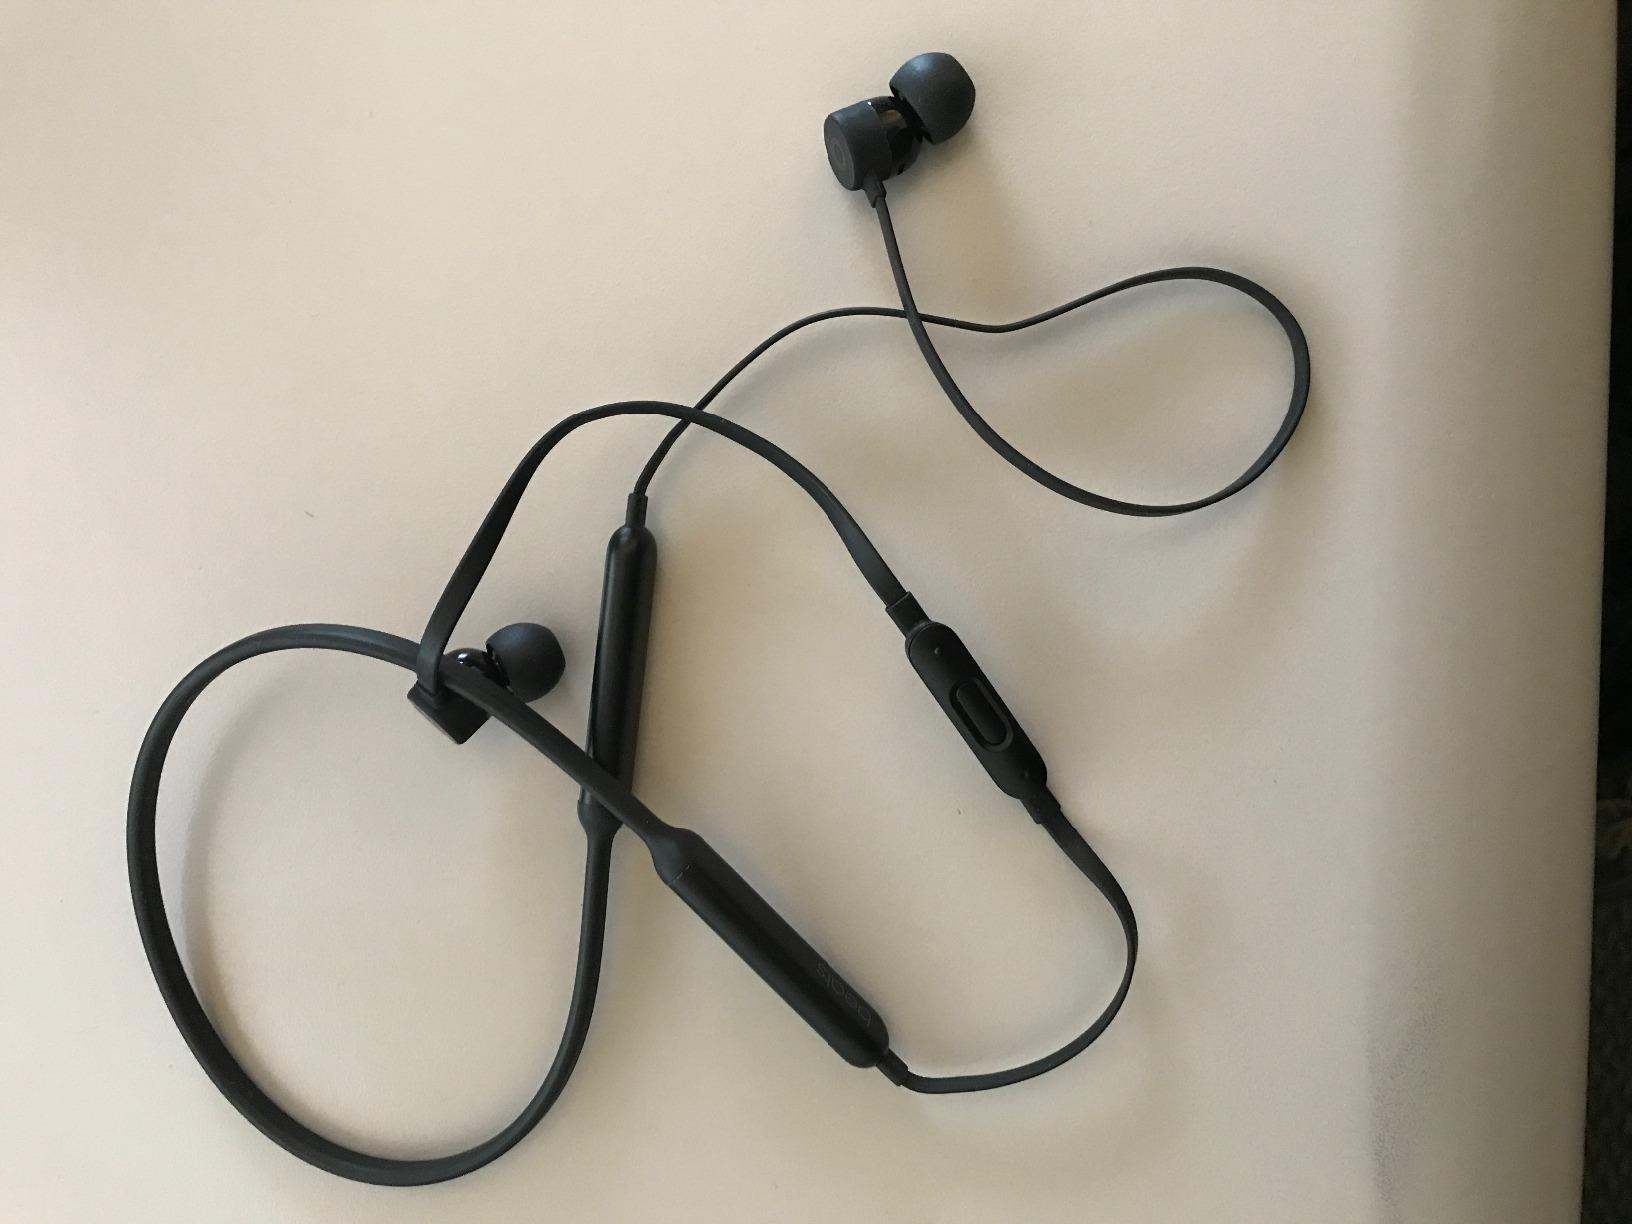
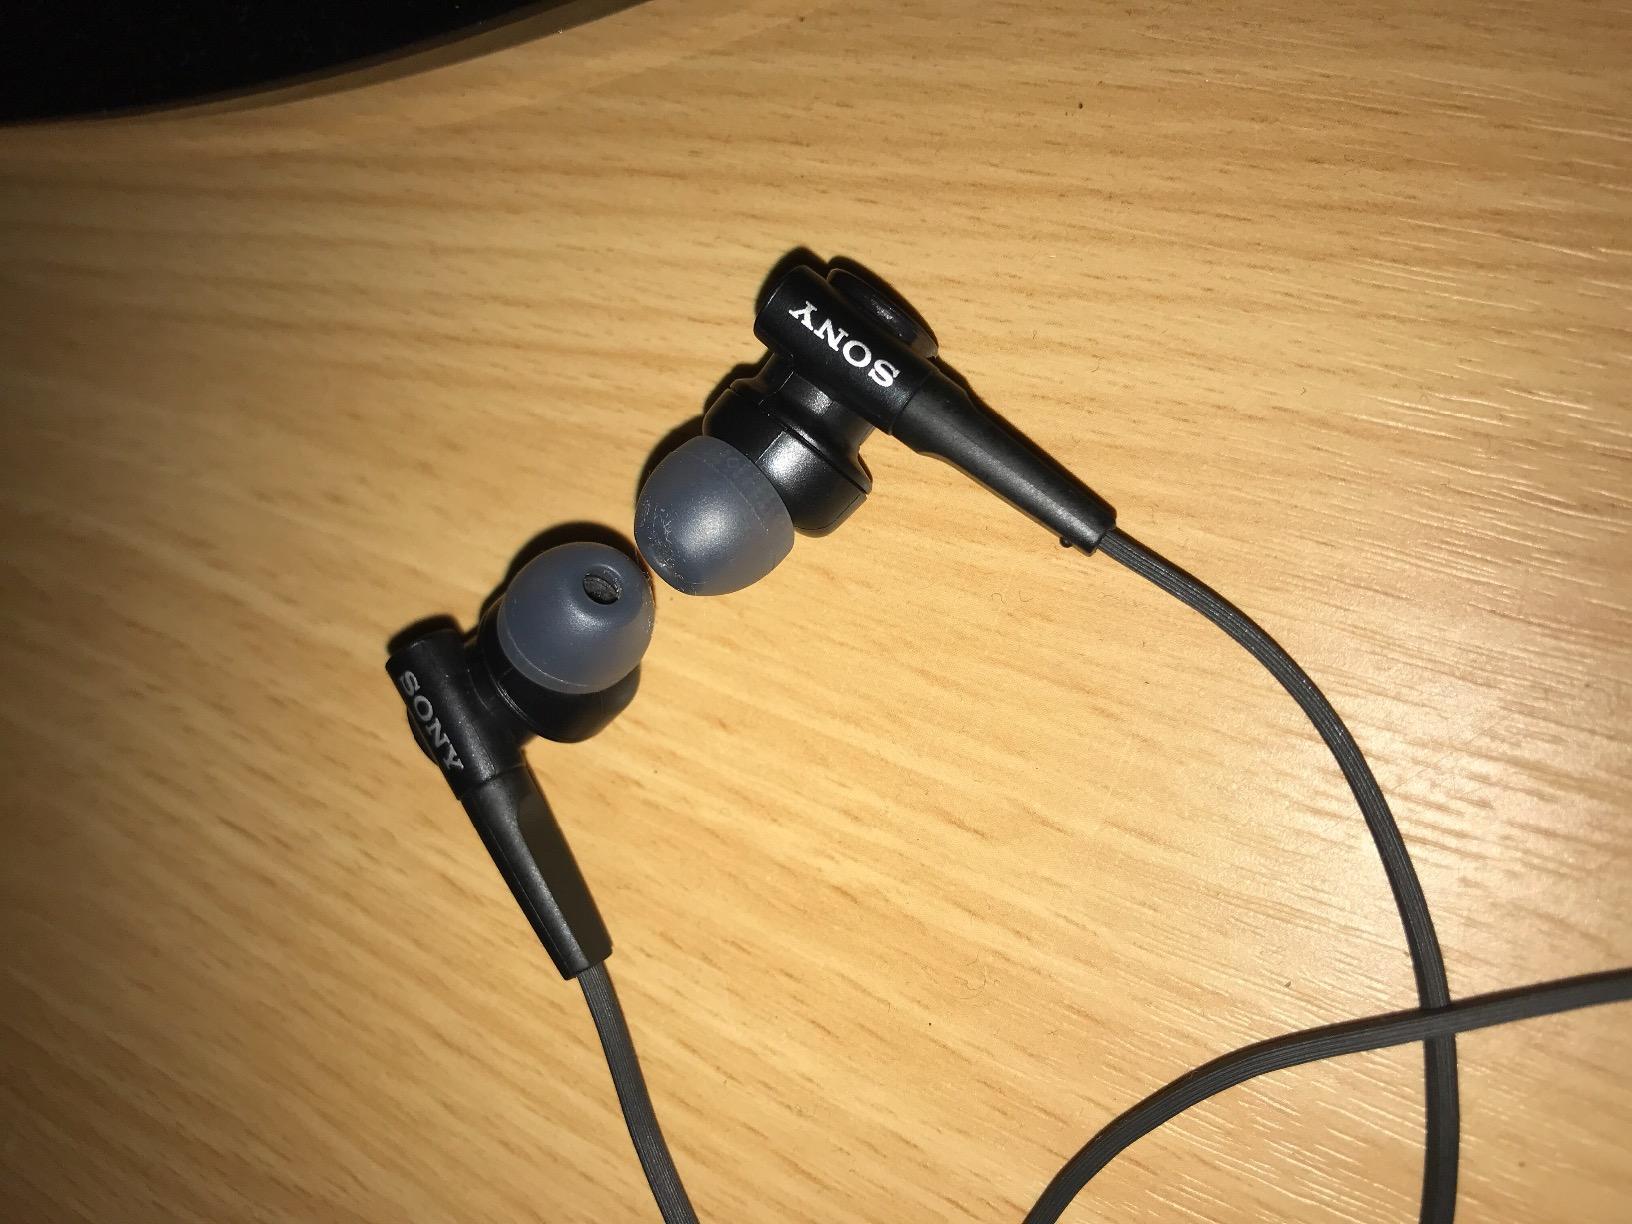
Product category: headphones
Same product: no